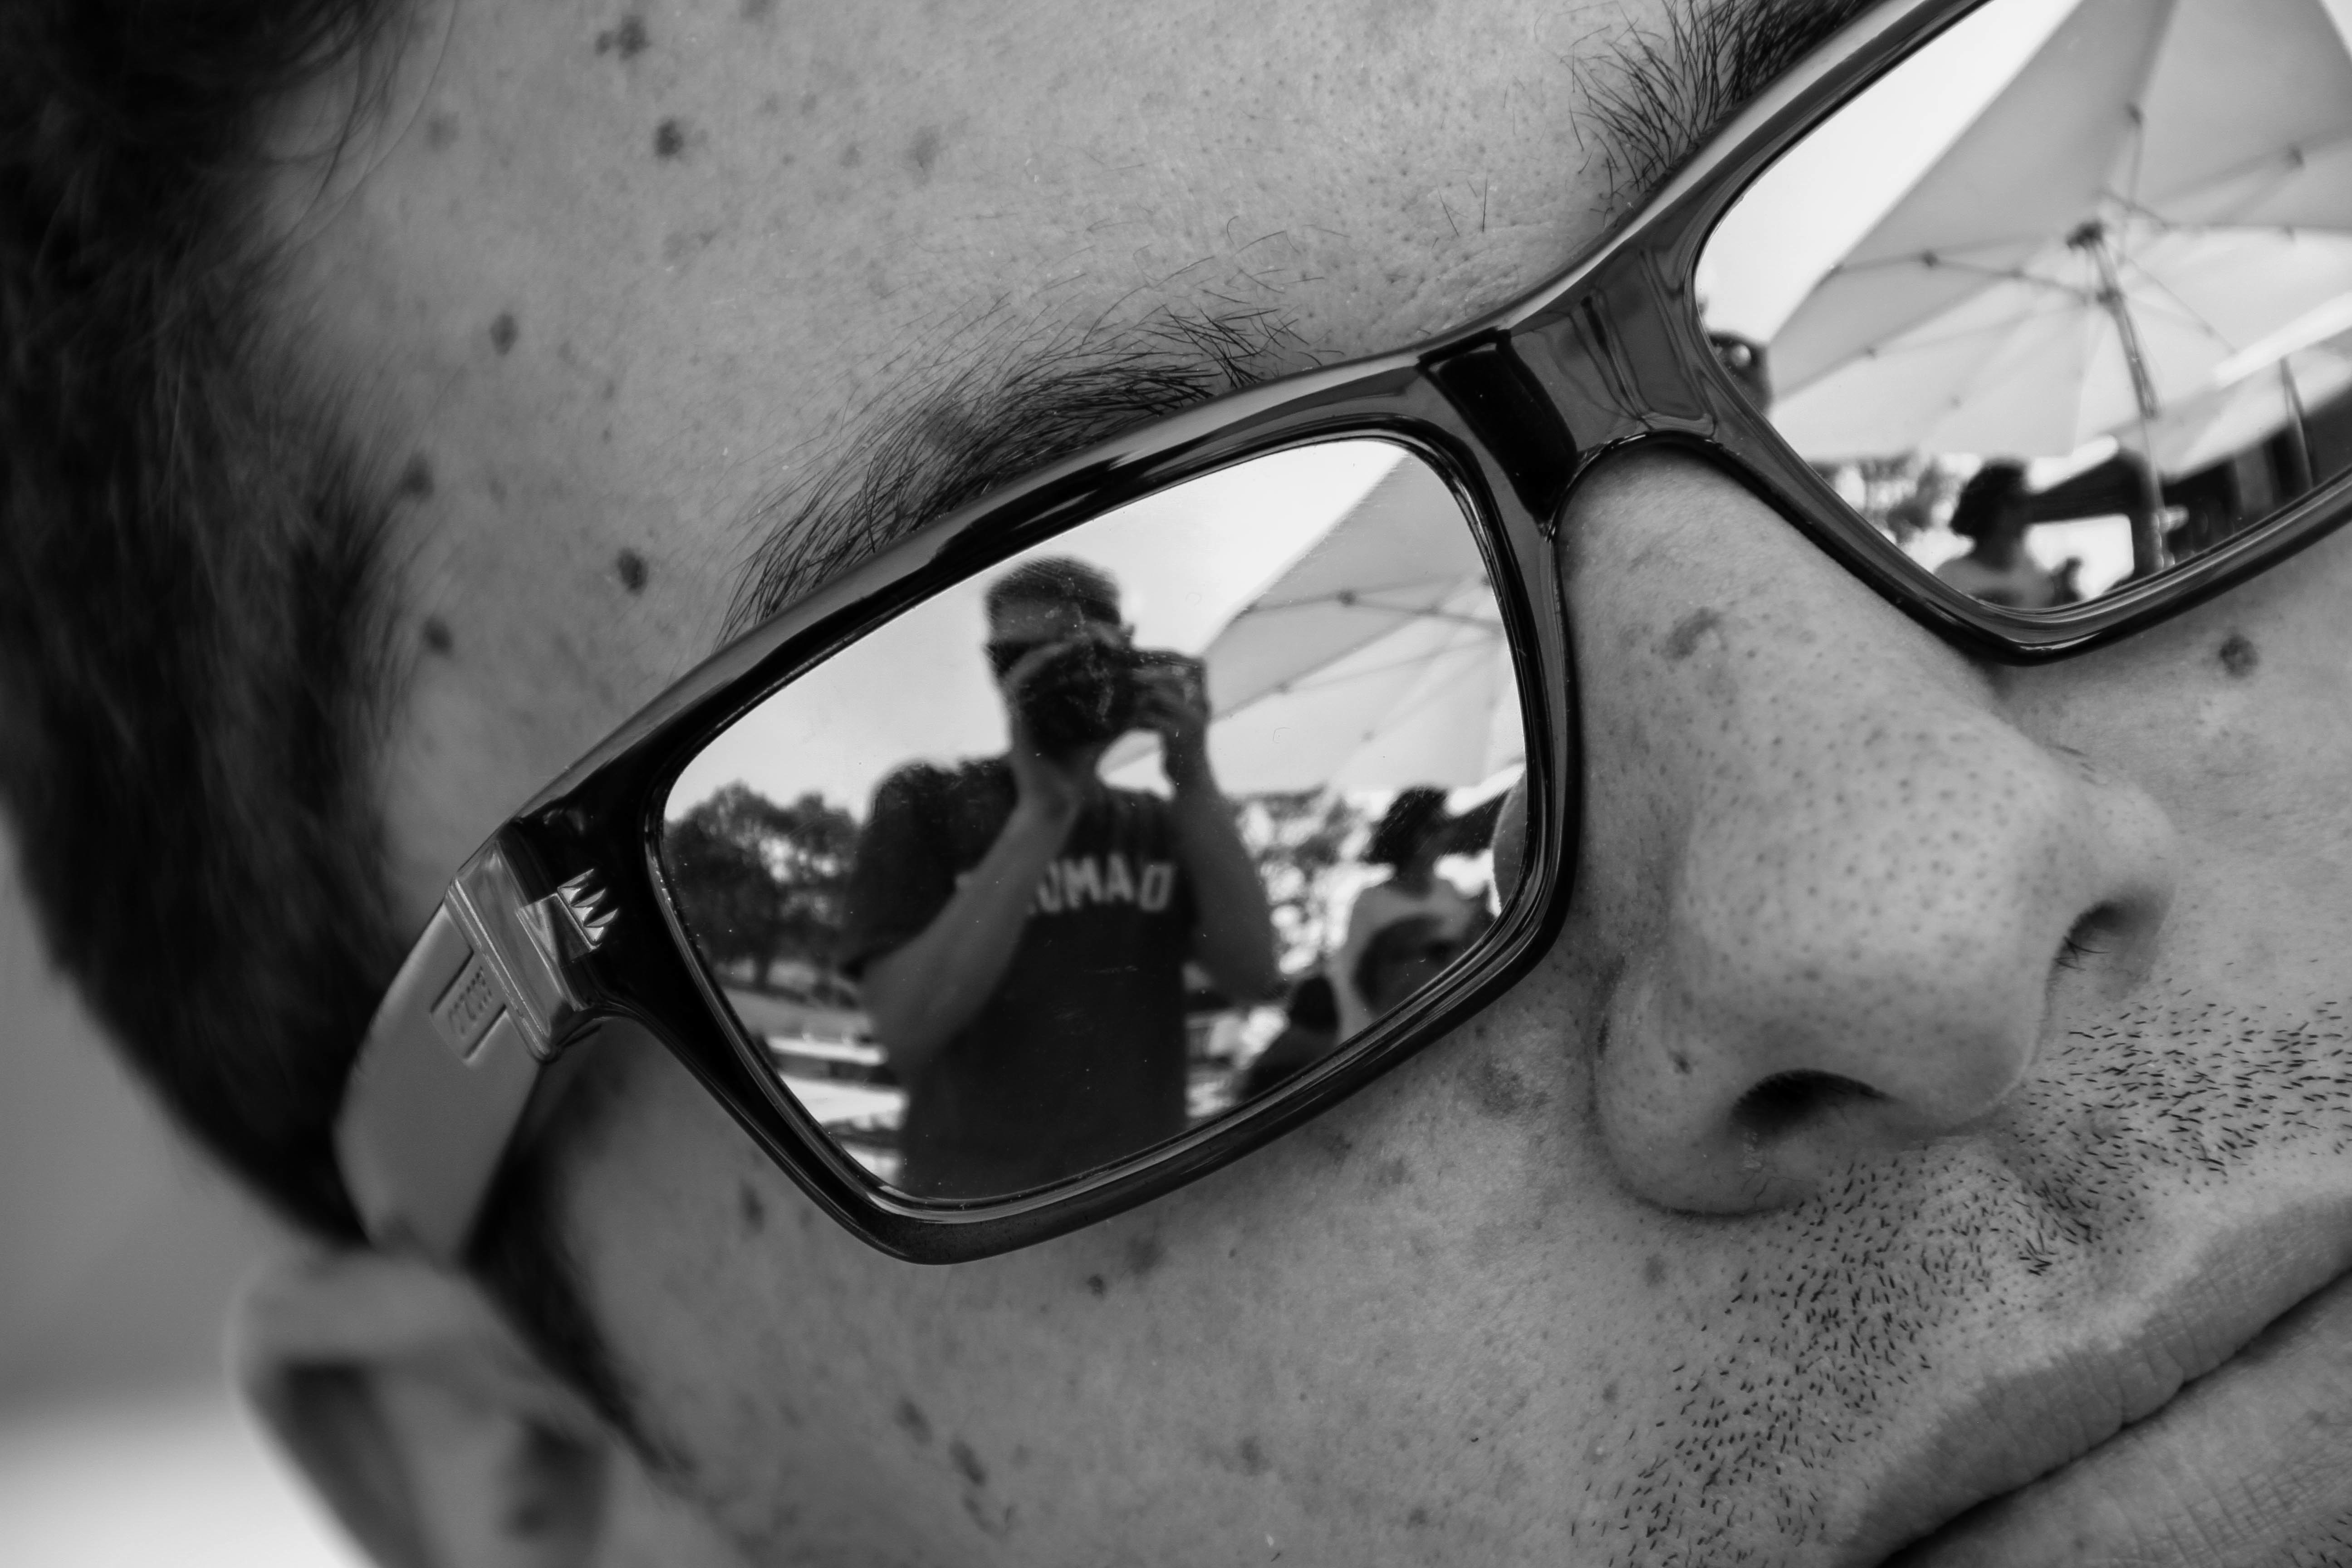
black and white, white, photography, black, monochrome, close up, cool, sunglasses, glasses, eyewear, monochrome photography, vision care